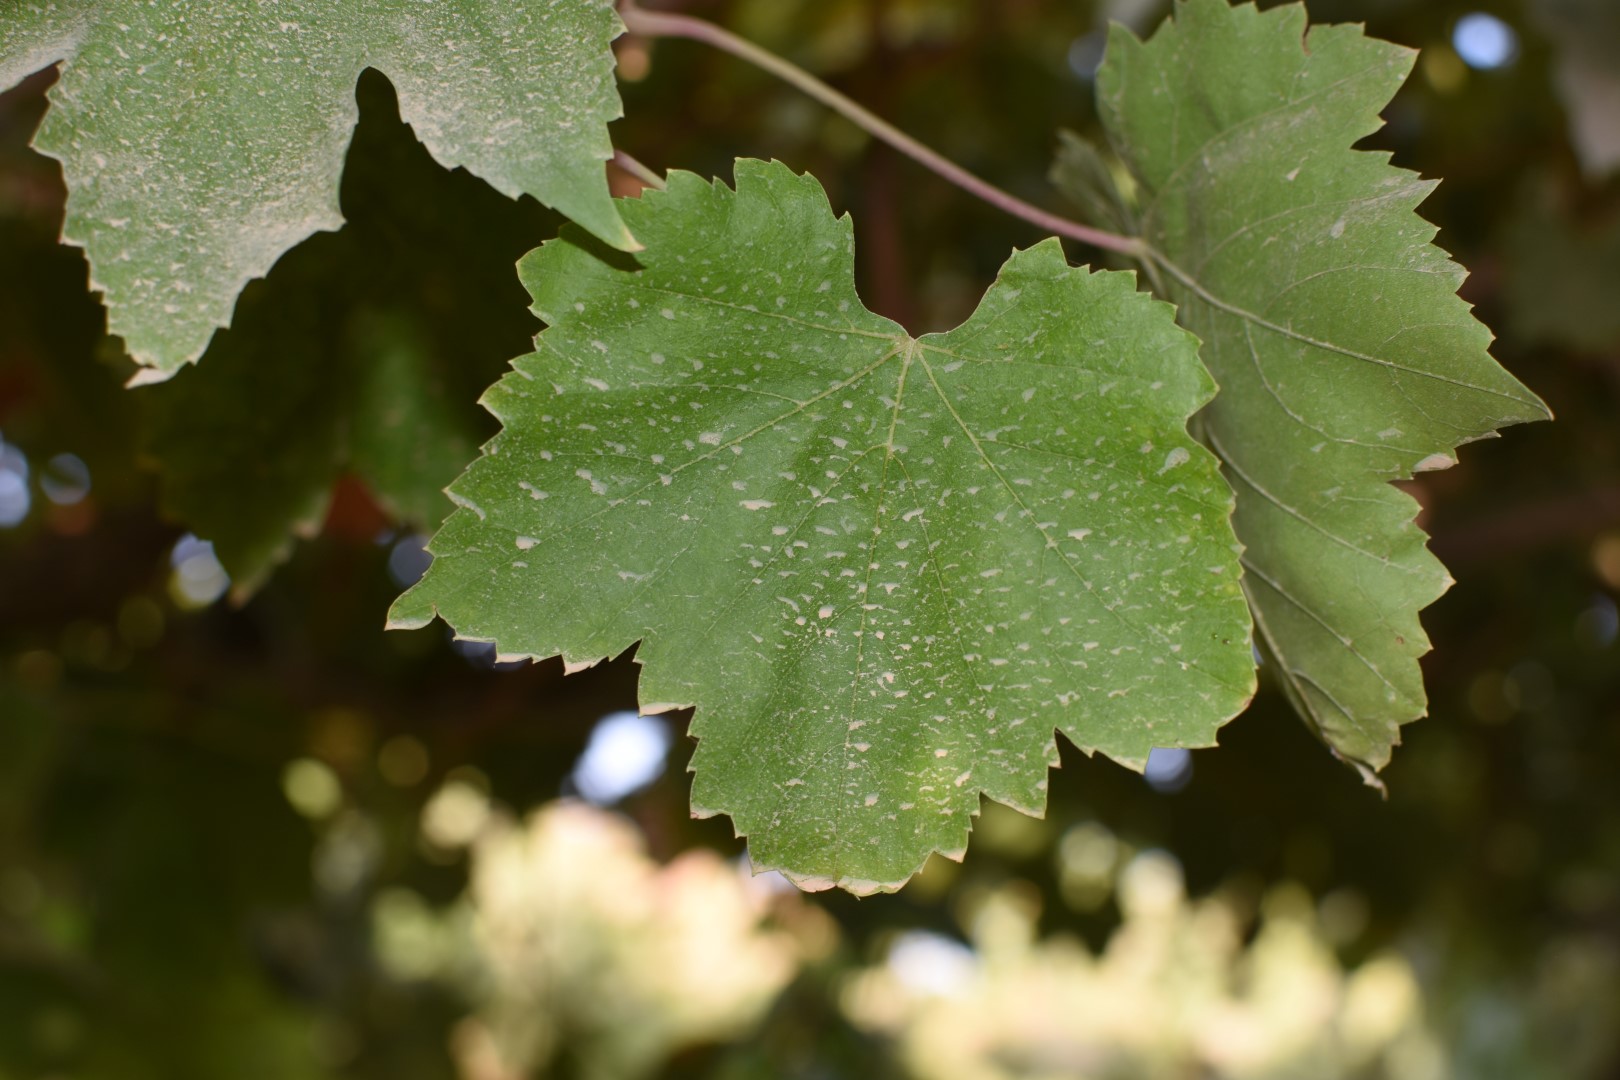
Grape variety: Thompson Seedless